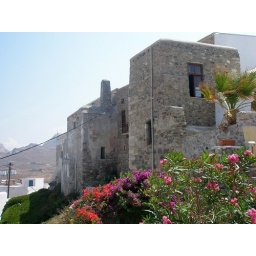
Old house in the castle